Ontonagon Harbor Piers Historic District

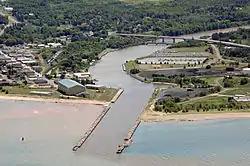

The Ontonagon Harbor Piers Historic District is historic shipping structure located on the Ontonagon River at Lake Superior in Ontonagon, Michigan. It was listed on the National Register of Historic Places in 2001.